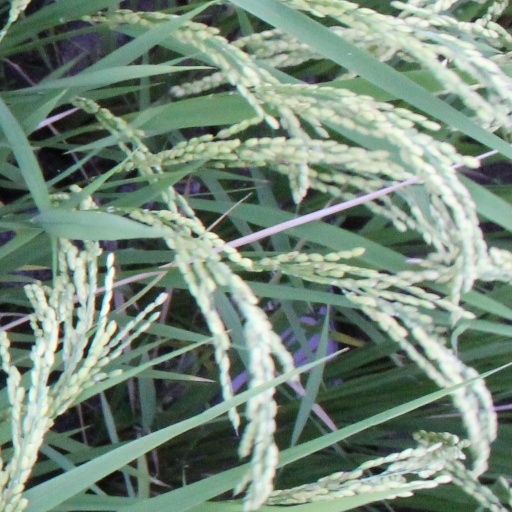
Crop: rice